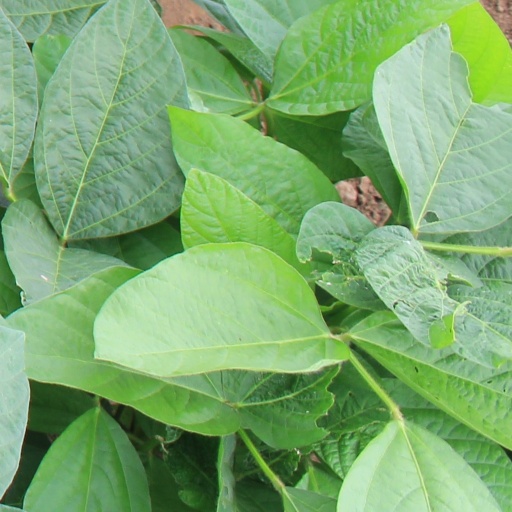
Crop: soybean